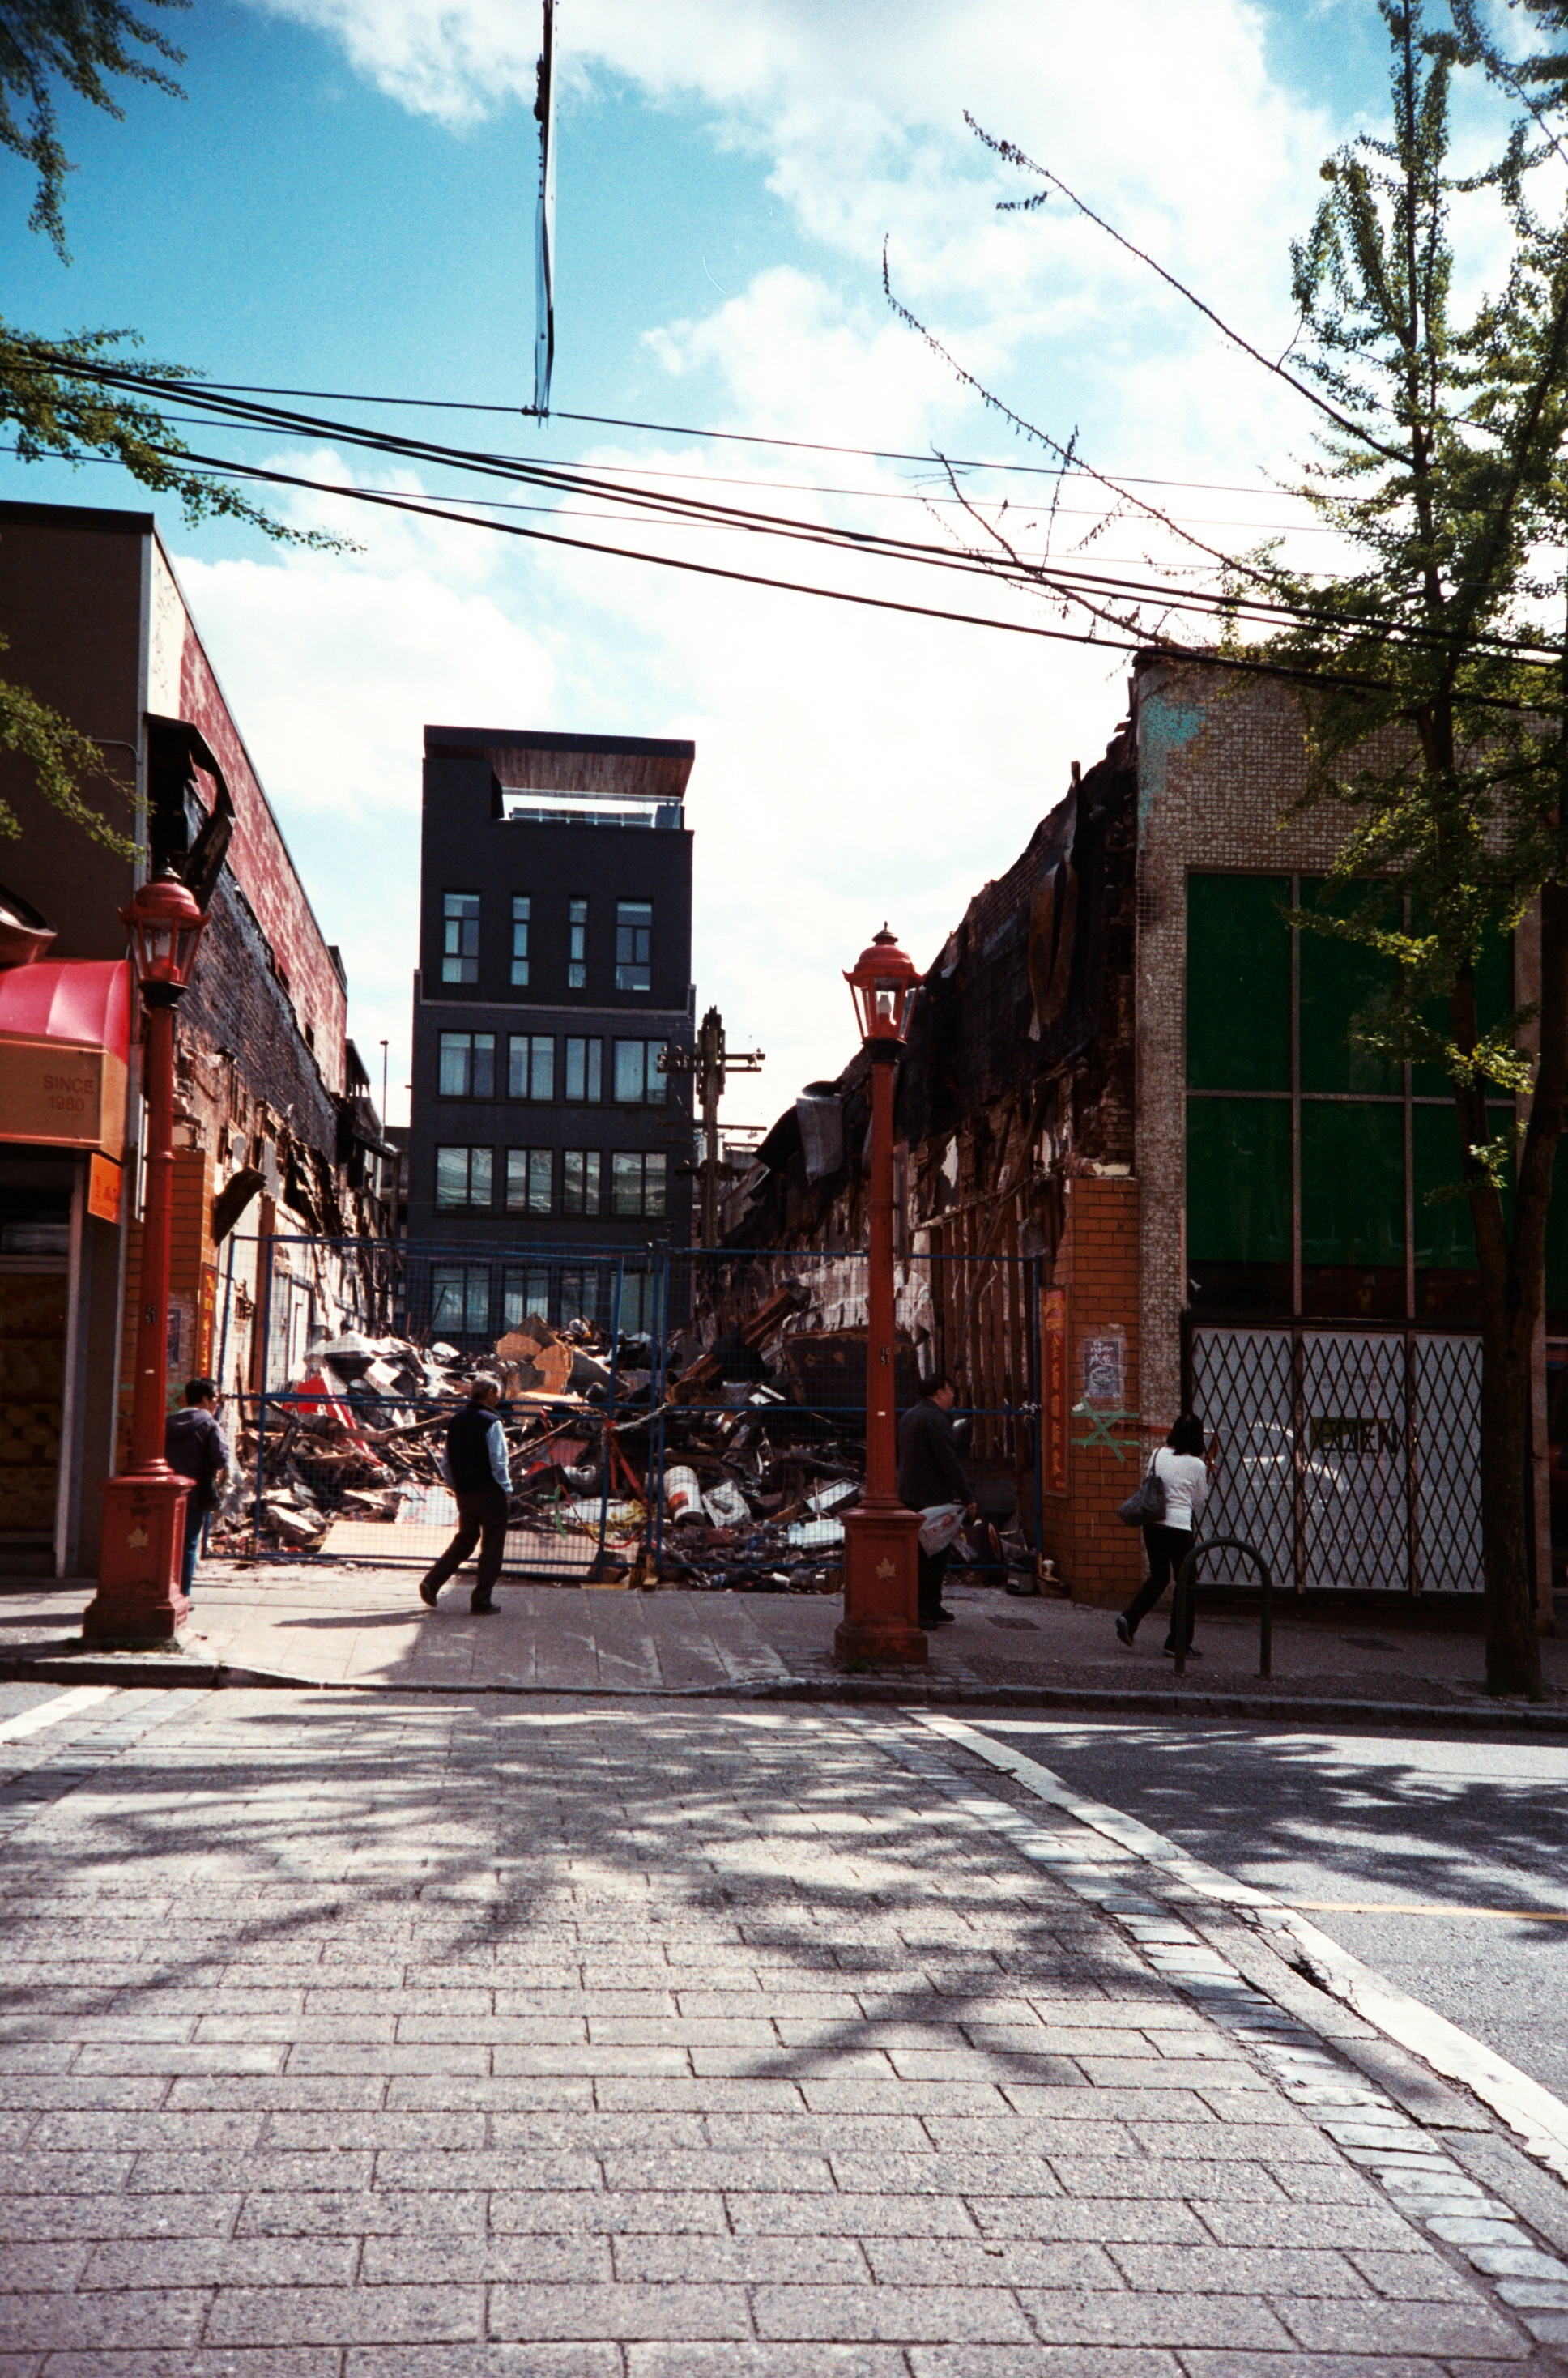
pedestrian, people, road, street, town, alley, city, film, downtown, suburb, construction, lane, torn, rubble, ruins, infrastructure, agfa, chinatown, lca, lomolca, chinatownvancouver, agfavistaplus400, neighbourhood, road surface, urban area, residential area, human settlement